Lambeosaurus

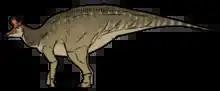
Life restoration of ""

The taxonomy of Weishampel and Horner was reiterated in the 2004 review of Hadrosauridae by Horner and colleagues. In 2005, Canadian paleontologist David C. Evans revisited the taxonomy of the species of "Tetragonosaurus" with a more detailed description of "T. erectofrons". Dodson had not included the type specimen of "T. erectofrons" in his analysis of lambeosaurs due to its incomplete skull. Evans and colleagues identified features that separated "Corythosaurus" from "Lambeosaurus" regardless of age, facilitating the assessments of the juveniles. They were able to identify diagnostic traits of "Corythosaurus" in "T. erectofrons" and a specimen assigned to "T. cranibrevis". However, the type of "T. cranibrevis" showed the anatomy of "Lambeosaurus", making the species a synonym of "Lambeosaurus" rather than "Corythosaurus".